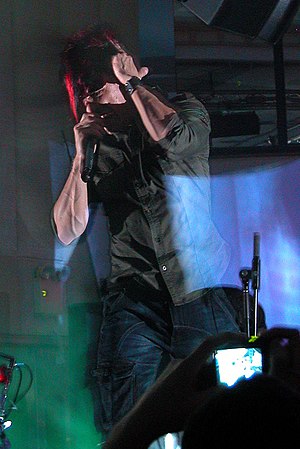
Celldweller
Celldweller er et amerikansk musikprojekt fra Detroit, Michigan, USA, skabt af multiinstrumentalist, producer, sangskriver, performer, programmør og remixer Klayton. Klayton, der er eneste medlem af projektet, forsøger at skabe en hybrid fusion af digitale og organisk musikelements: designede lydbilleder med inspiration fra elektroniske genrer som drum and bass, electro, og dubstep, der væves sammen med aggressiv metal og orkestrale elementer. Celldwellers sange har været anvendt i mange film, trailere, tv-serier og computerspil.